Storming of the Bastille

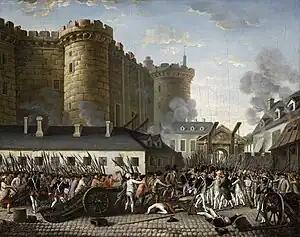
Contemporary painting of the storming

The Storming of the Bastille, which occurred in Paris, France, on 14 July 1789, was an act of political violence by revolutionary insurgents who attempted to storm and seize control of the medieval armoury, fortress, and political prison known as the Bastille. After four hours of fighting and 94 deaths, the insurgents were able to enter the Bastille. The governor of the Bastille, Bernard-René Jourdan de Launay, and several members of the garrison were killed after surrendering. At the time, the Bastille represented royal authority in the centre of Paris. The prison contained only seven inmates at the time of its storming and was already scheduled for demolition but was seen by the revolutionaries as a symbol of the monarchy's abuse of power. Its fall was the flashpoint of the French Revolution.